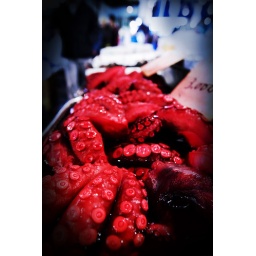
tsukiji fish market in tokyo, very early in the morning!